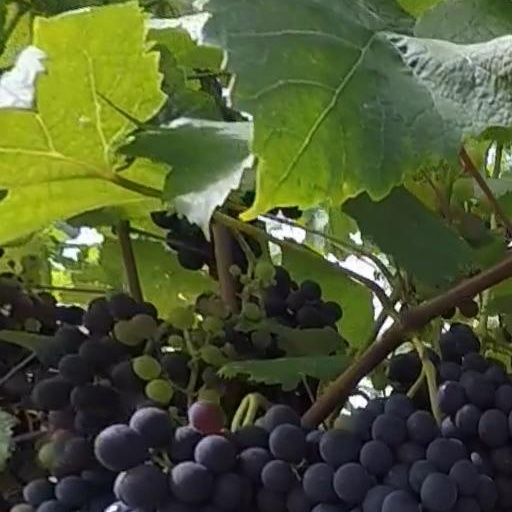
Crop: grape